Infrared photodissociation spectroscopy

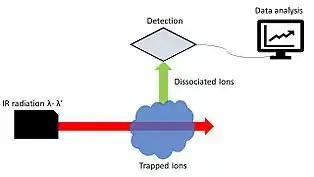
Schematic diagram of infrared photodissociation spectrometer

Scientists began to wonder about the energetic of cluster formation early in the 19th century. Henry Eyring developed the activated-complex theory describing kinetics of reactions. Interest in studying the weak interactions of molecules and ions(e.g. van der Waals) in clusters encouraged gas phase spectroscopy, in 1962 D.H. Rank studied weak interactions in the gas phase using traditional infrared spectroscopy. D.S. Bomse used IRPD with an ICR to study isotopic compounds in 1980 at California Institute of Technology. Spectroscopy for weak bonding clusters was limited by low cluster concentration and the variety of accessible cluster states. Cluster states vary in part due to frequent collisions with other species, to reduce collisions in gas phase IRPD forms clusters in low pressure ion traps (e.g. FT-ICR). Nitrogen and water were one of the first complexes studied with the aid of a mass spectrometer by A. Good at University of Alberta in the 1960s.